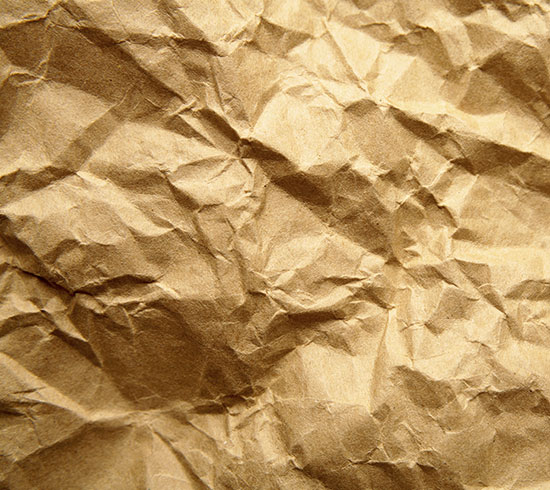
Label: paper